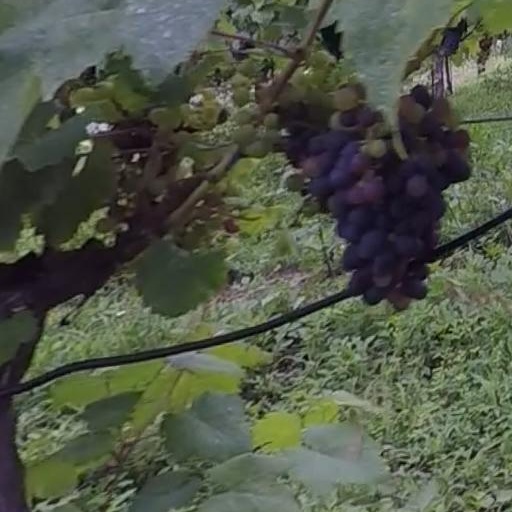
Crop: grape